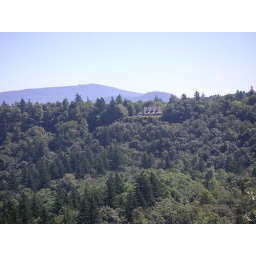
The only building overlooking the mountains near the gorge. I want to live there.Photo by Joshua